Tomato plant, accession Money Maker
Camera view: tilt-top (135 deg); turntable rotation: 210 degrees
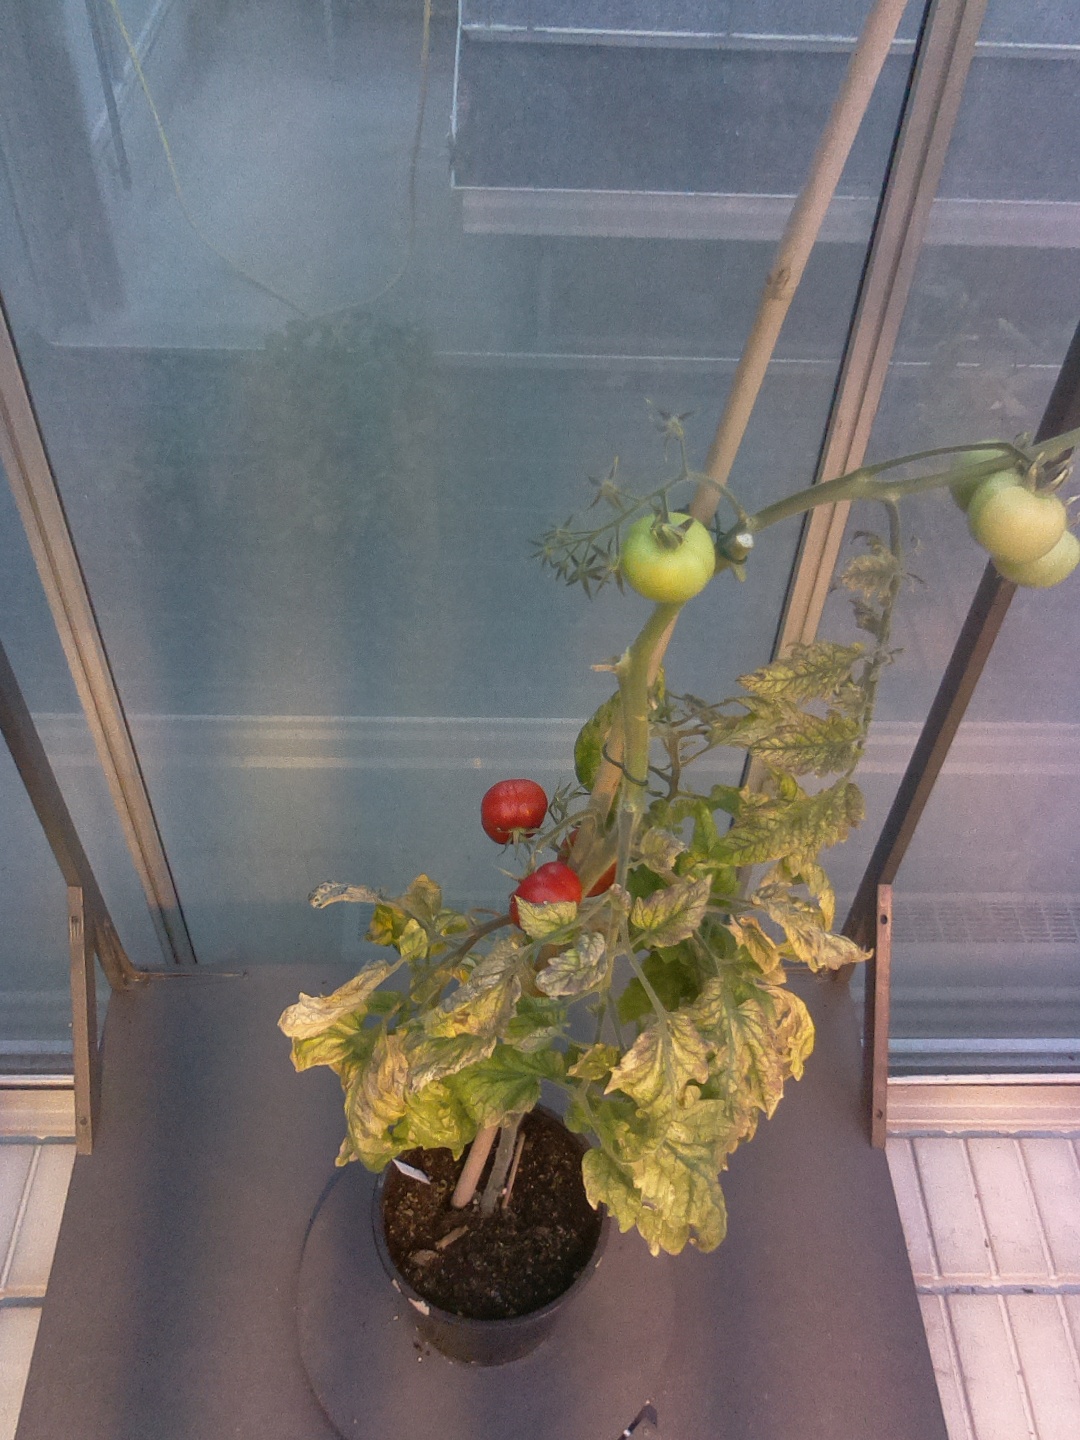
BBCH growth stage 83: 30%-40% of fruits show typical fully ripe color